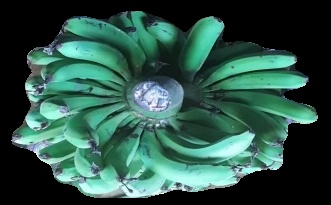
Variety: pachbale
Grade: grade1